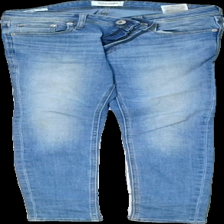
View: front
Type: Trousers
Category: Children
Brand: Jack And Jones
Colors: Blue, White
Material: 84% cotton, 16% polyester
Cut: Regular
Season: All
Price range: 50-100
Recommended usage: Reuse
Comment: W/L 28/30